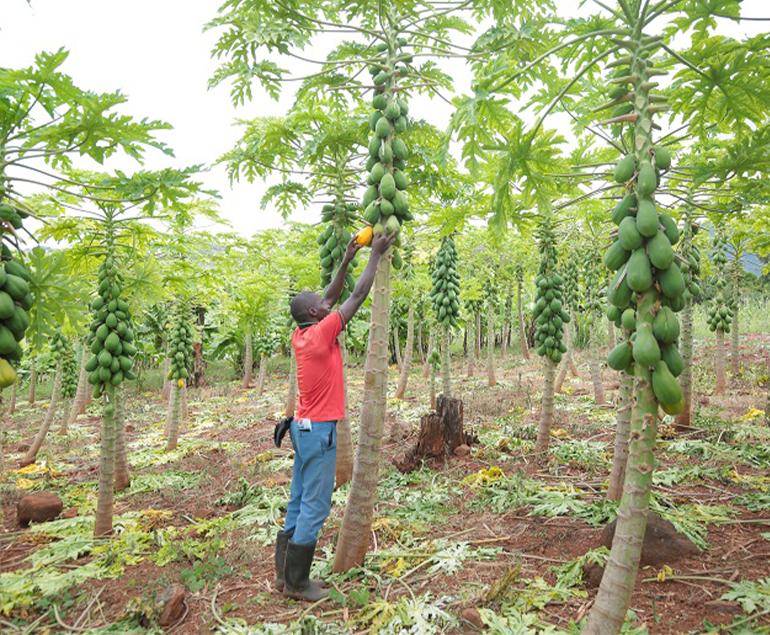
Mwanaume aliyevaa mabuti meusi yupo katikati ya shamba lenye miche ya mipapai mingi, akiwa anaangua papai lililoiva na mipapai hiyo ikiwa imebeba mapapai meingi mabichi.